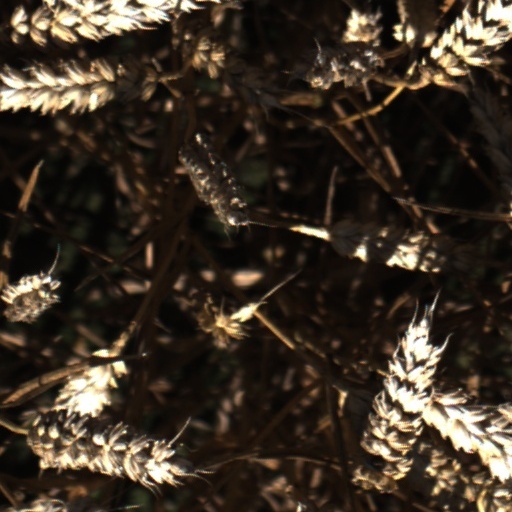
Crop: wheat